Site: saxony
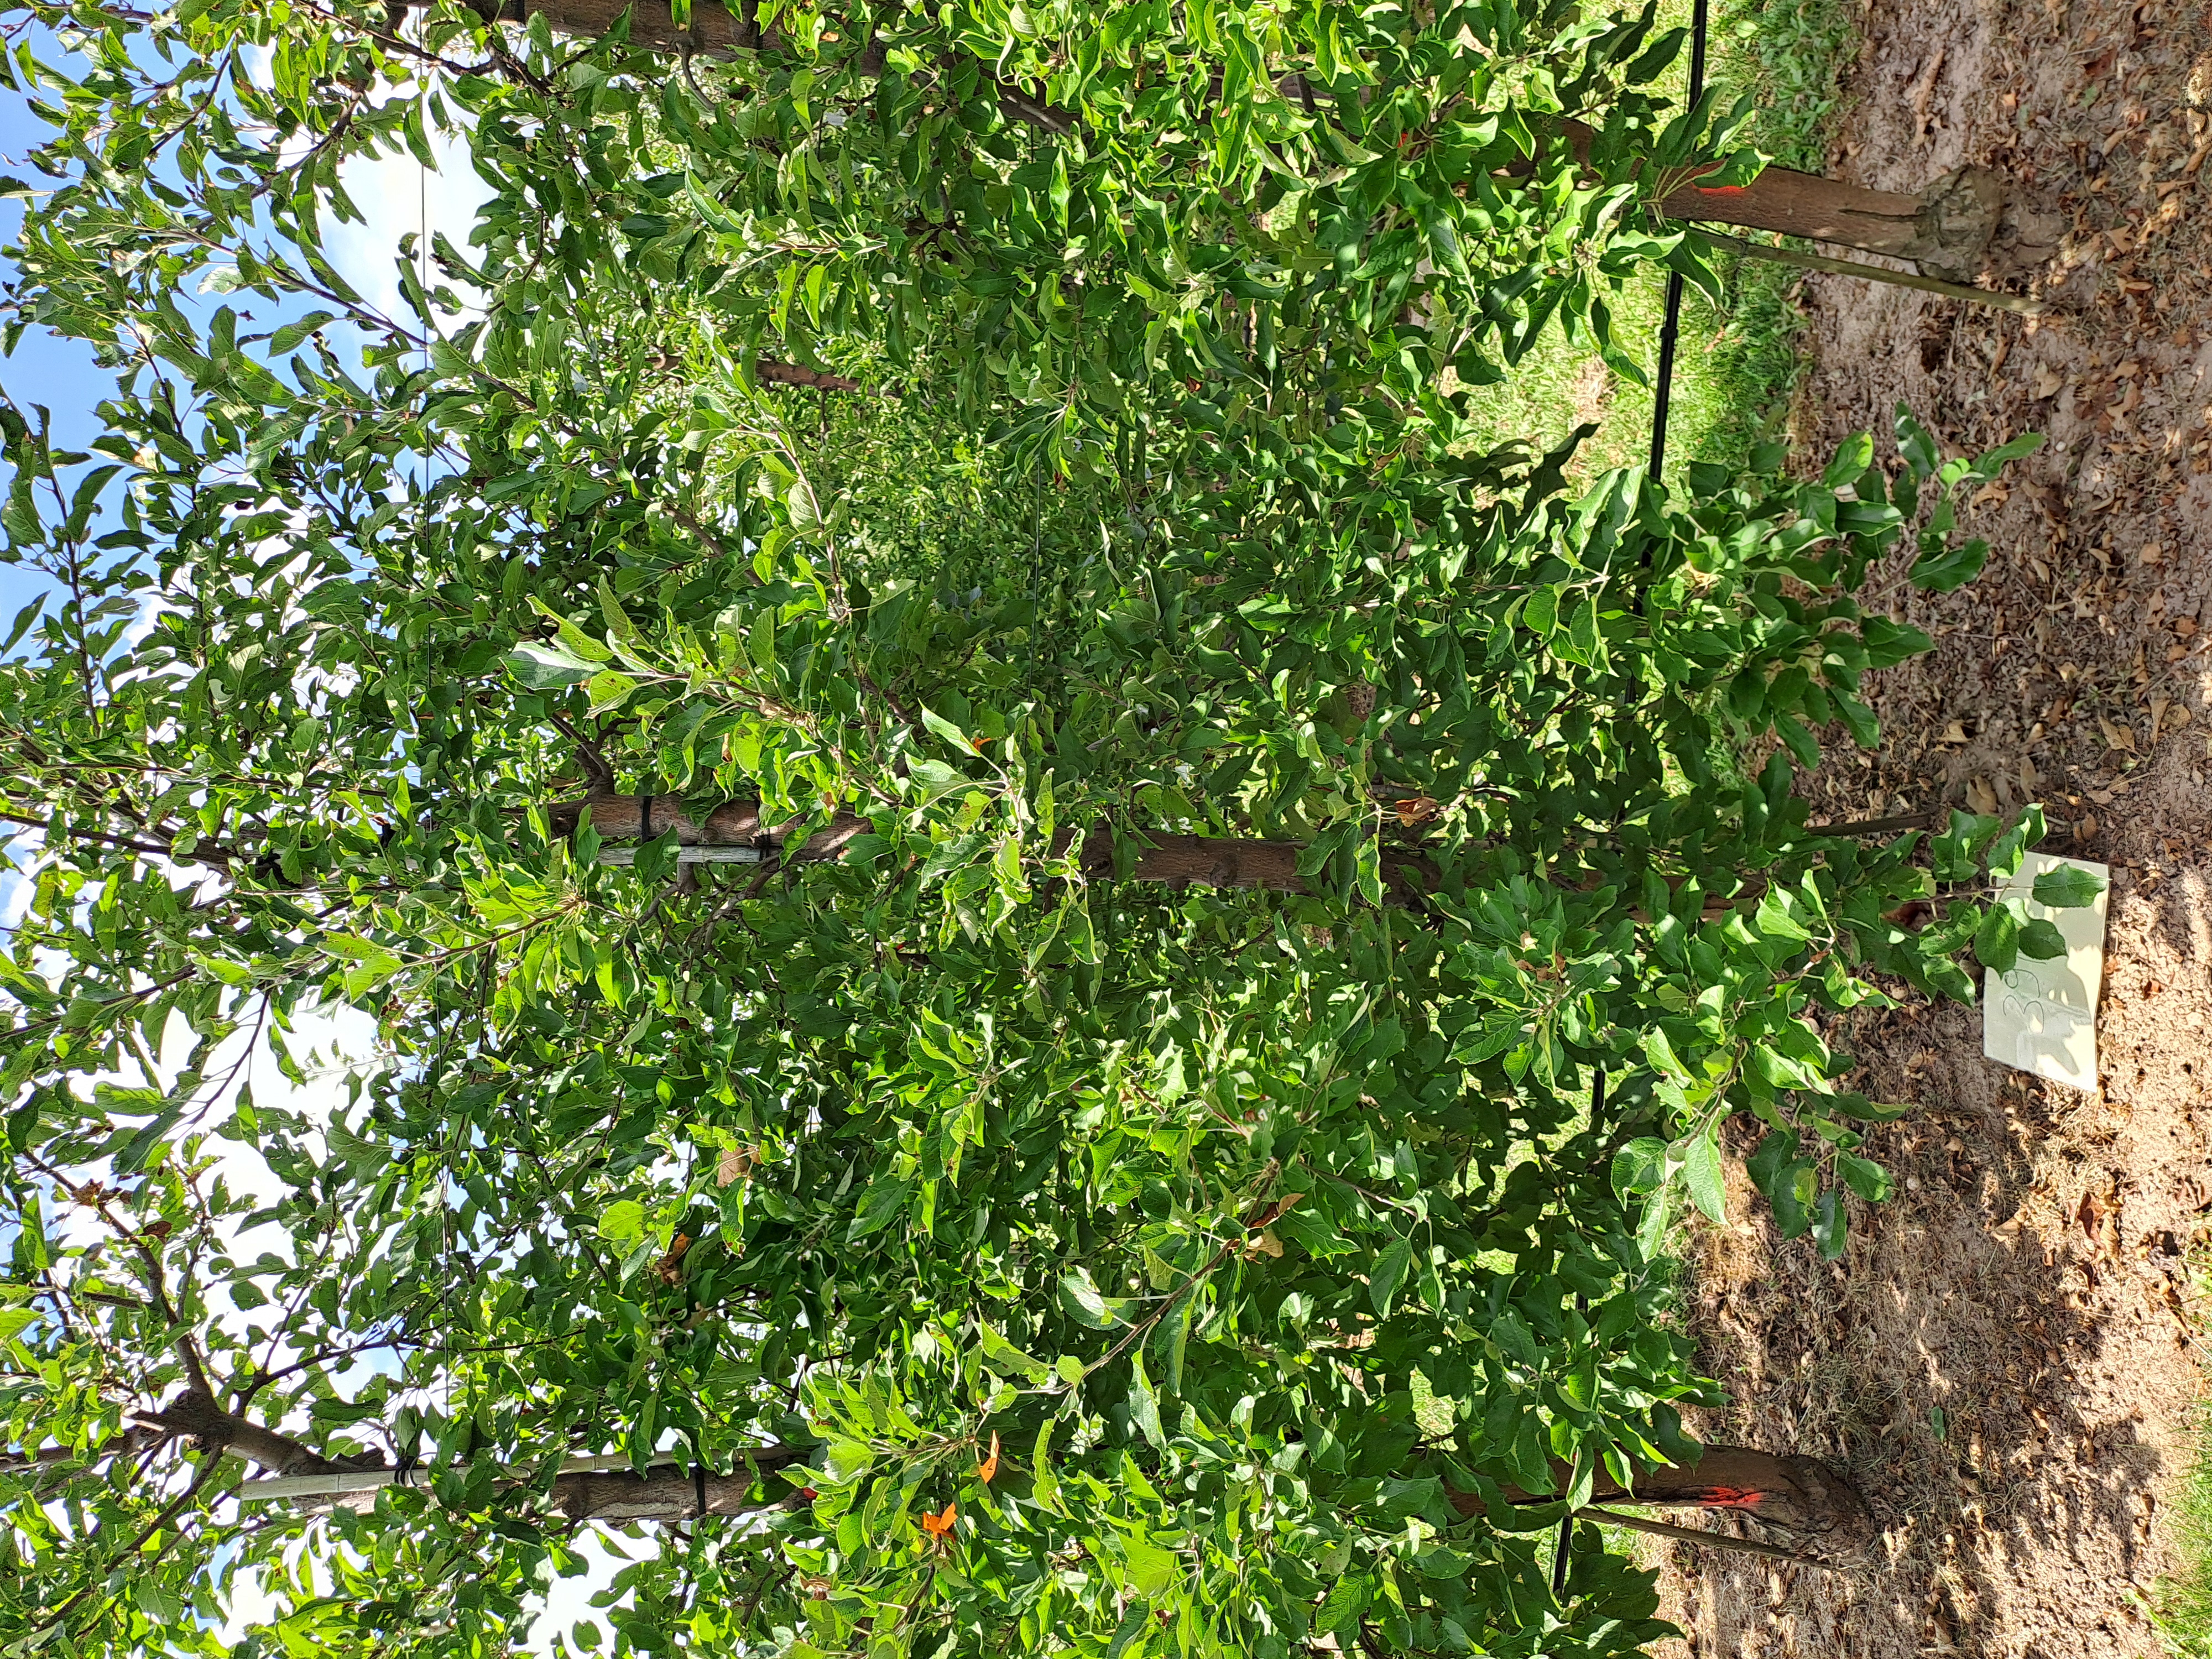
Growth stage (BBCH 85): Maturity of fruit and seed